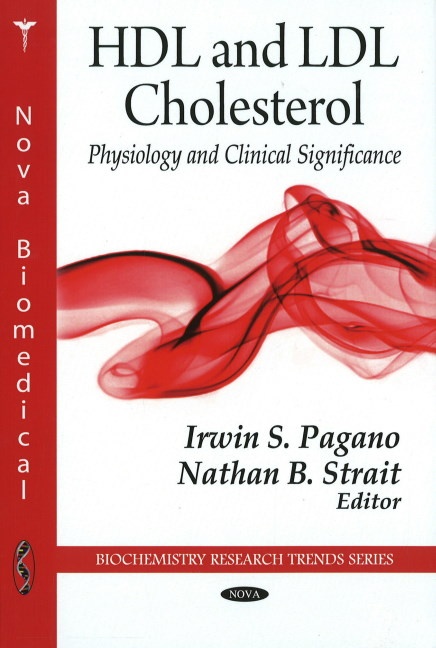
HDL & LDL Cholesterol
Cholesterol is a soft, waxy substance found among the lipids (fats) in the bloodstream and in all your body's cells. It is transported to and from the cells by special carriers called lipoproteins. This book focuses on the two main types of lipoproteins- low-density lipoprotein (LDL) and high-density lipoprotein (HDL). LDL is the major cholesterol carrier in the blood. If too much LDL cholesterol circulates in the blood, it can cause atherosclerosis and/or clotting. HDL is known as "good cholesterol" because a high HDL level seems to protect against a heart attack. About one-third to one-fourth of blood cholesterol is carried by HDL. This book focuses on ways to reduce LDL-cholesterol levels, and therefore reduce the risk of serious health problems. Other factors that affect cholesterol levels, such as cigarette smoking and diabetes, are looked at as well. Different treatments, such as pharmacological therapies for high or low cholesterol levels are also examined.
Brand: Nova Science Publishers, Inc (US)
Category: Health & Beauty > Health Care > Biometric Monitors > Cholesterol Analyzers